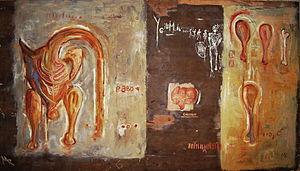
Gigerum YG 80 / Huile et techniques mixtes sur panneau. 480 X 220 CM Collection DADIDOFF RUSSIA
Richard Marolle est un peintre et antiquaire français né le 20 décembre 1963 au Hertford British Hospital à Levallois-Perret dans les Hauts-de-Seine. La rareté de ses œuvres, et la clientèle étrangère, le place comme parmi les peintres vivants les plus chers au monde.